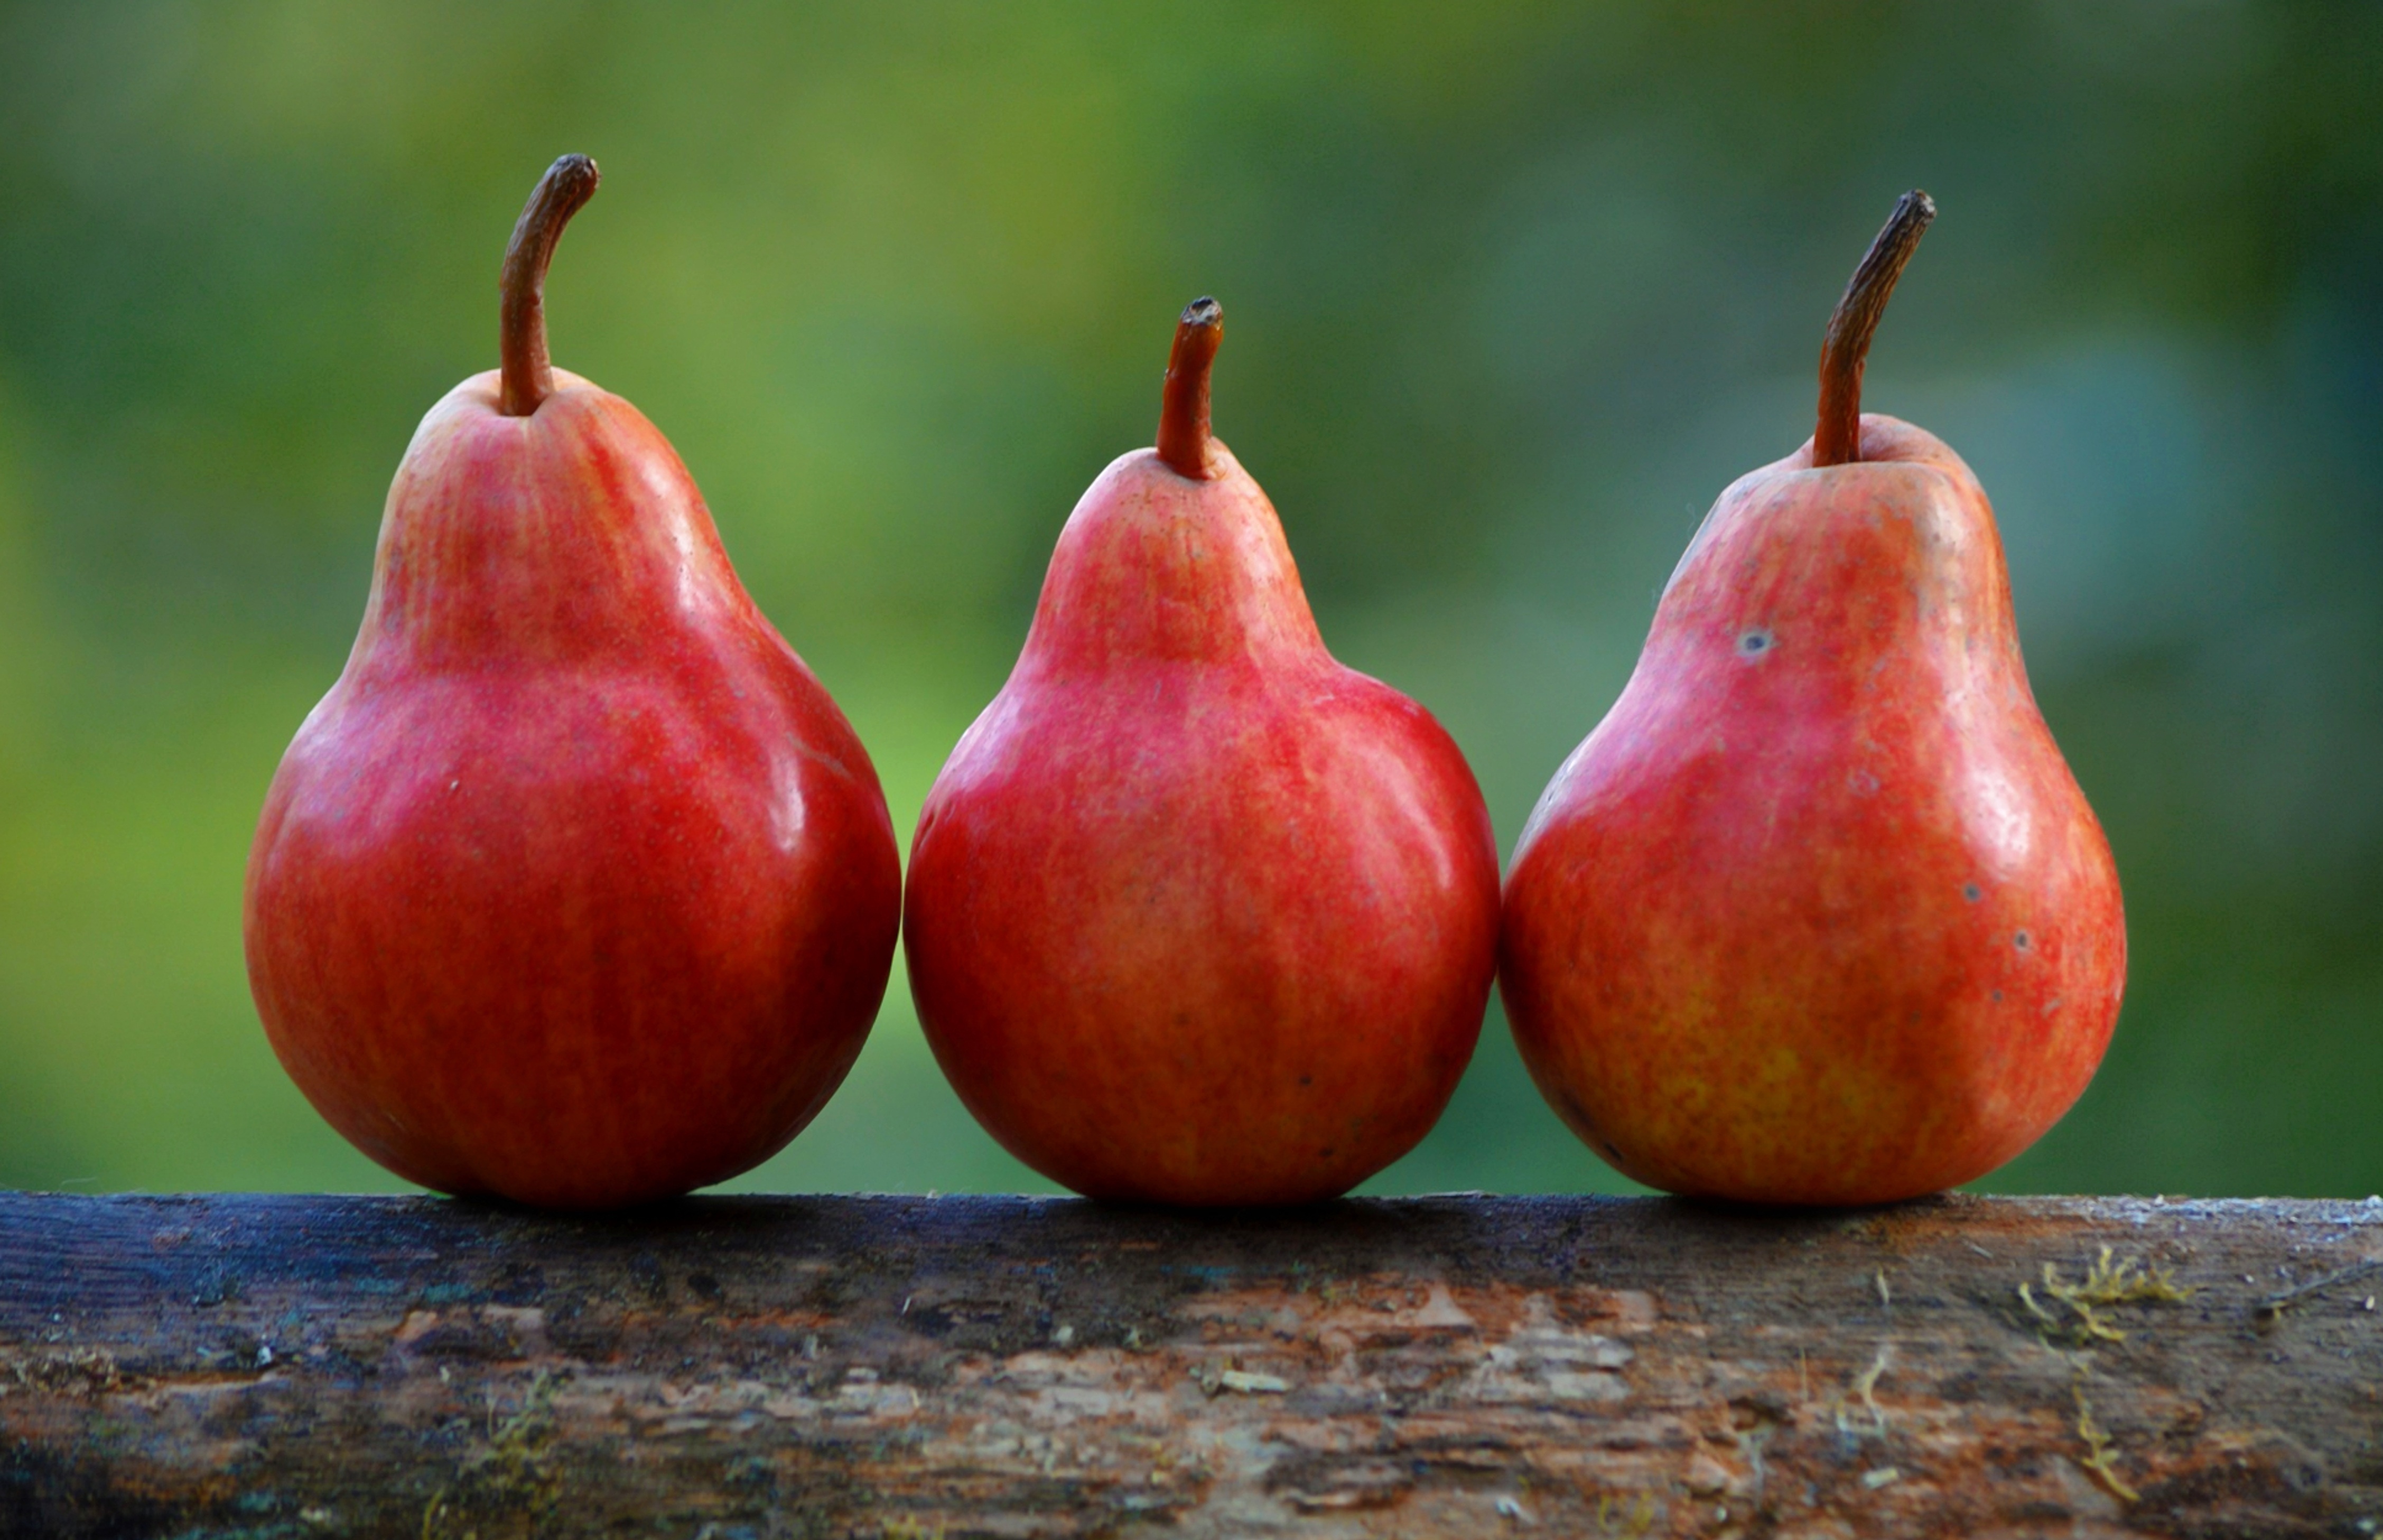
tree, plant, fruit, food, produce, fresh, pear, healthy, delicious, freshness, fresh fruit, three, nutrition, pears, fruit tree, diet, perched, organic, healthy diet, three pears